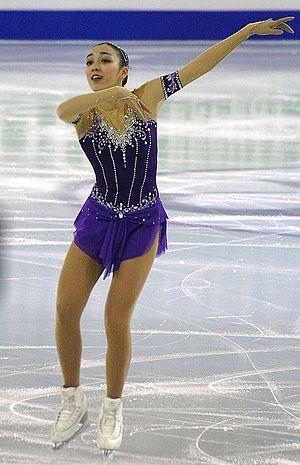
Rika Hongo, née le 6 septembre 1996 à Sendai, Japon, est une patineuse artistique japonaise. En 2014, elle commence la compétition chez les seniors et gagne la Coupe de Russie.